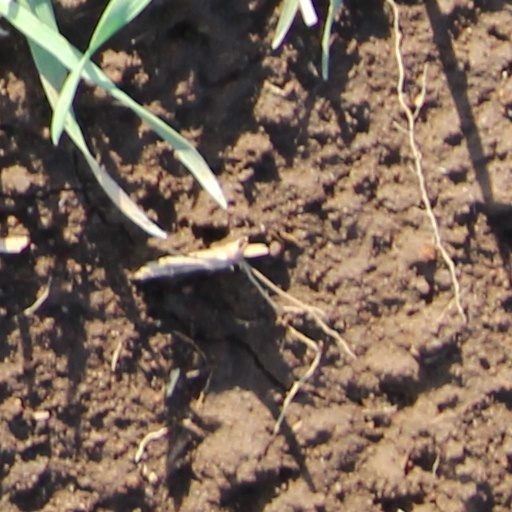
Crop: wheat